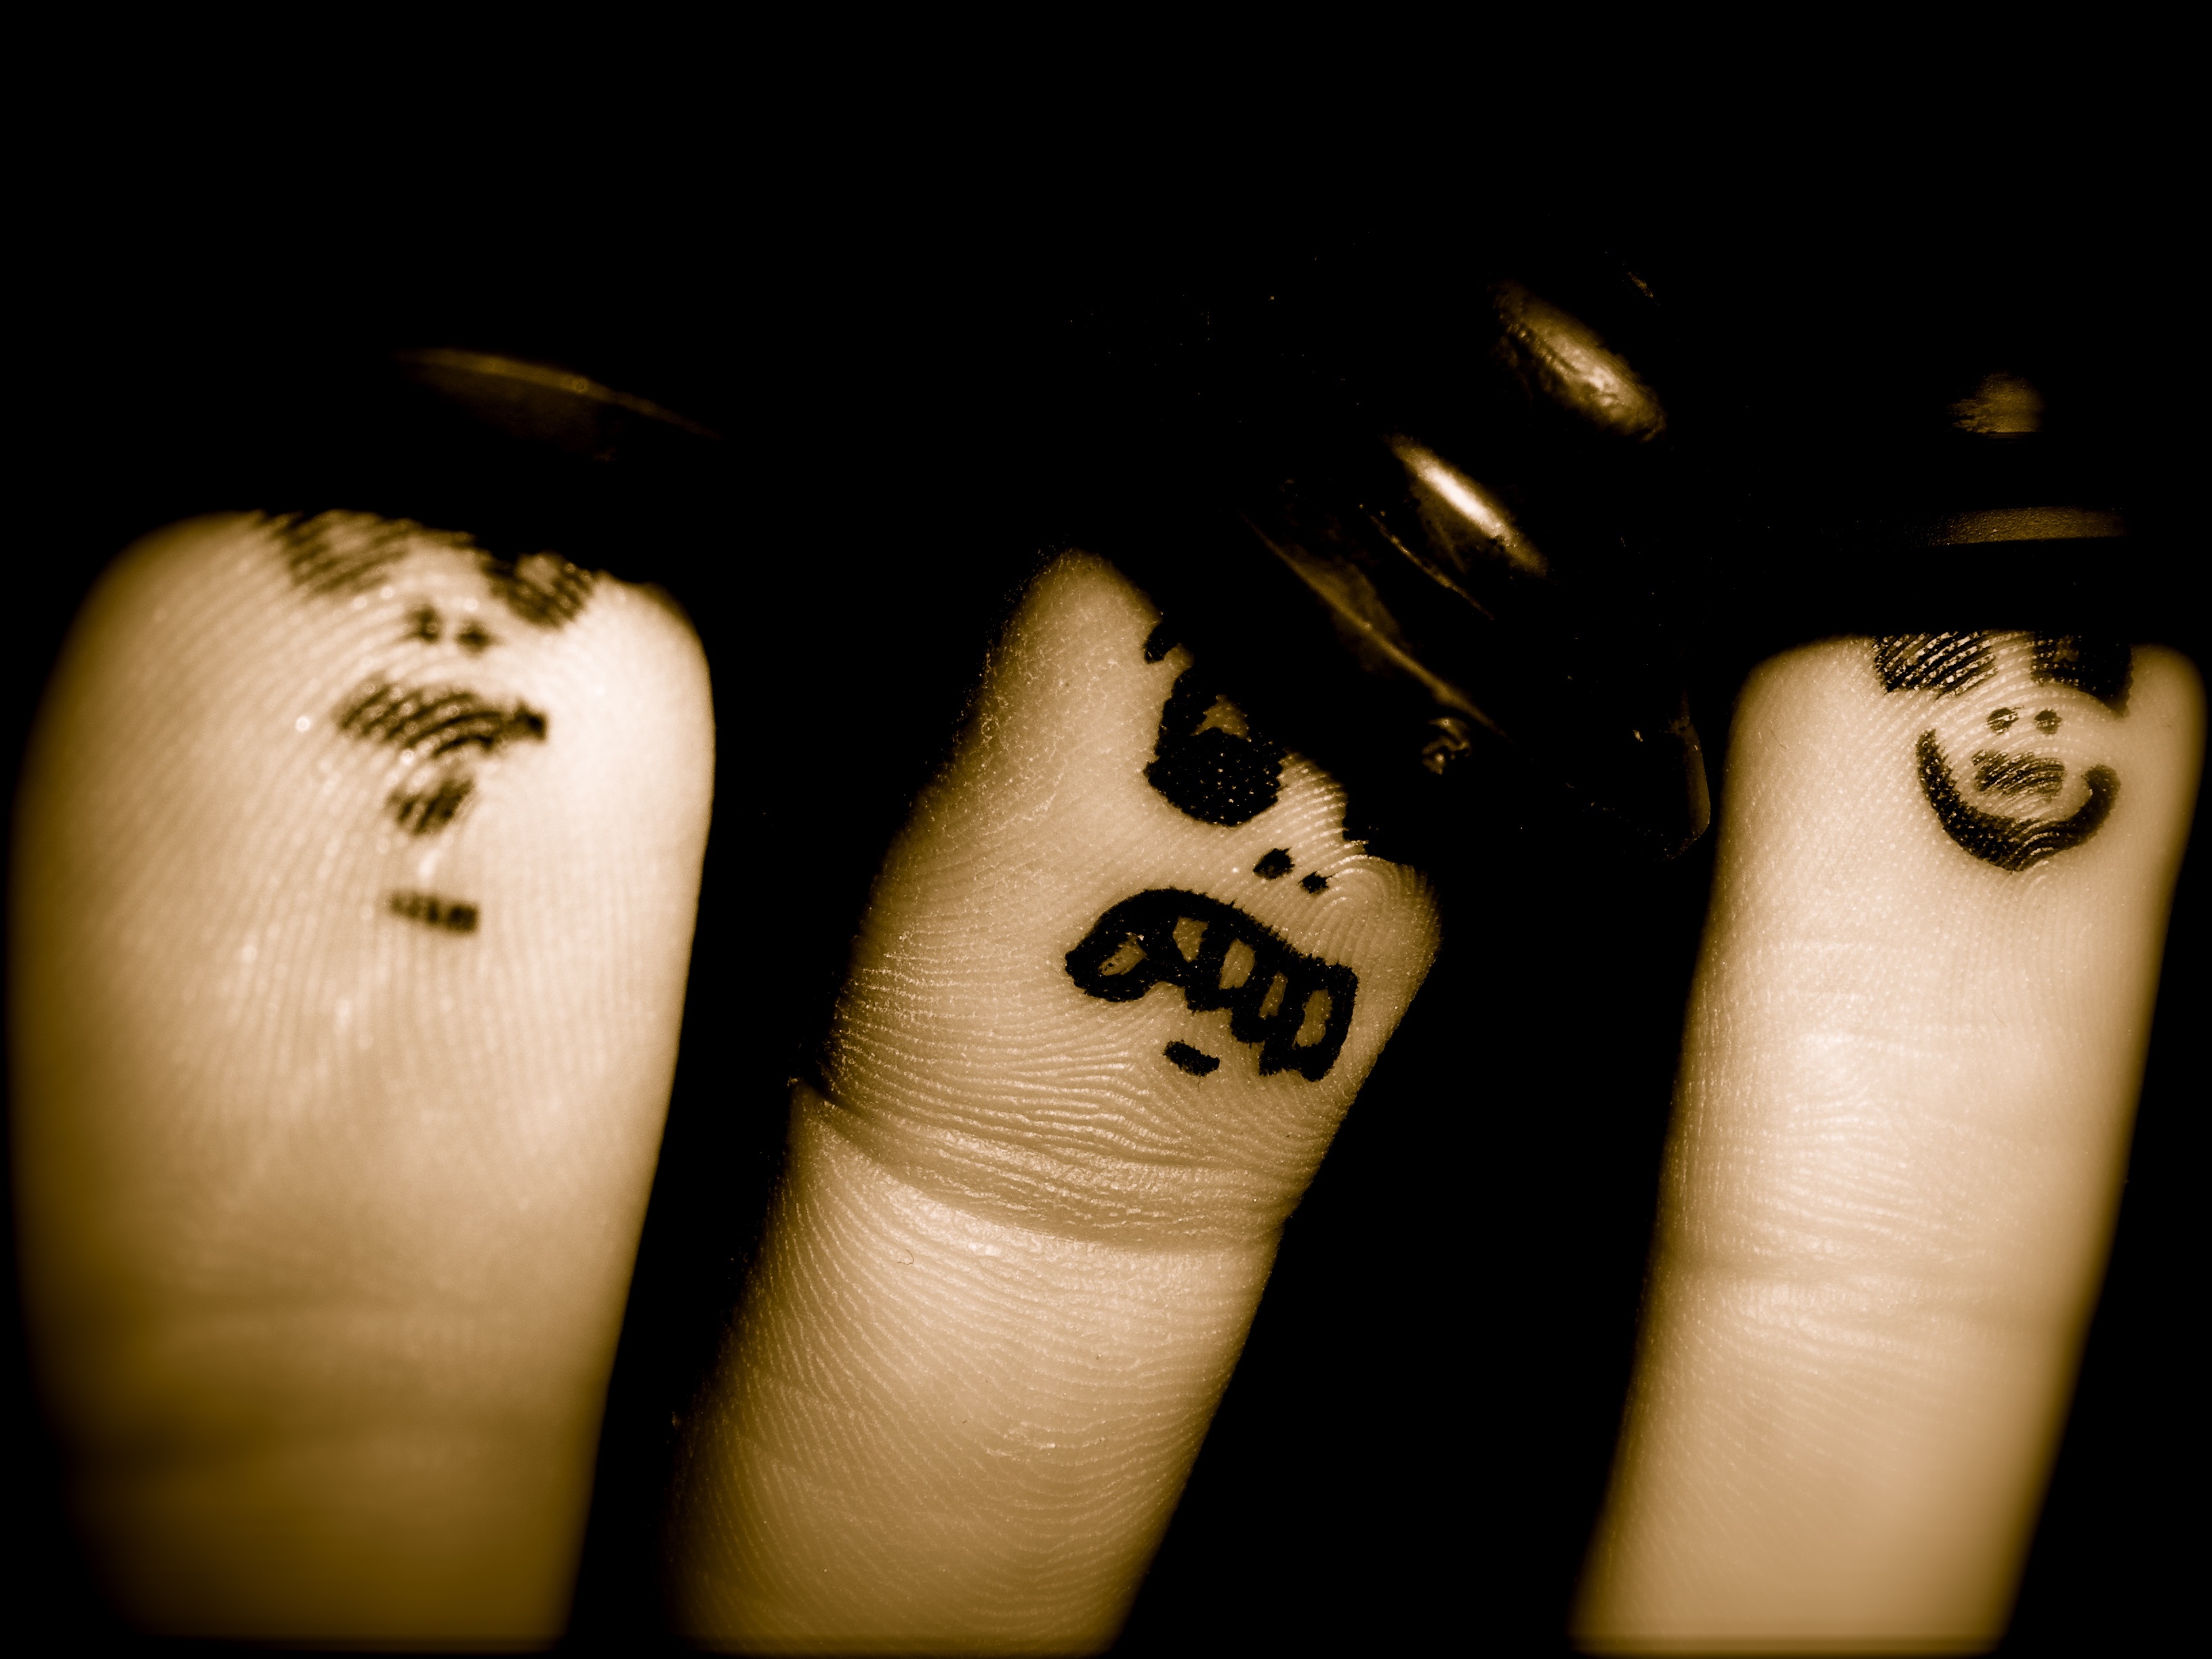
hand, white, photography, leg, finger, tattoo, color, hat, darkness, black, yellow, arm, nail, close up, human body, coloring, fingers, skin, beauty, emotion, macro photography, sense